Sofiane Harkat

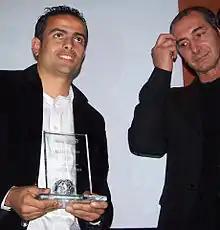
Harkat (left) in 2006, receiving an award from Noureddine Kourichi

Sofiane Harkat (born January 26, 1984) is an Algerian football player who plays for CR Belouizdad in the Algerian Ligue Professionnelle 1.